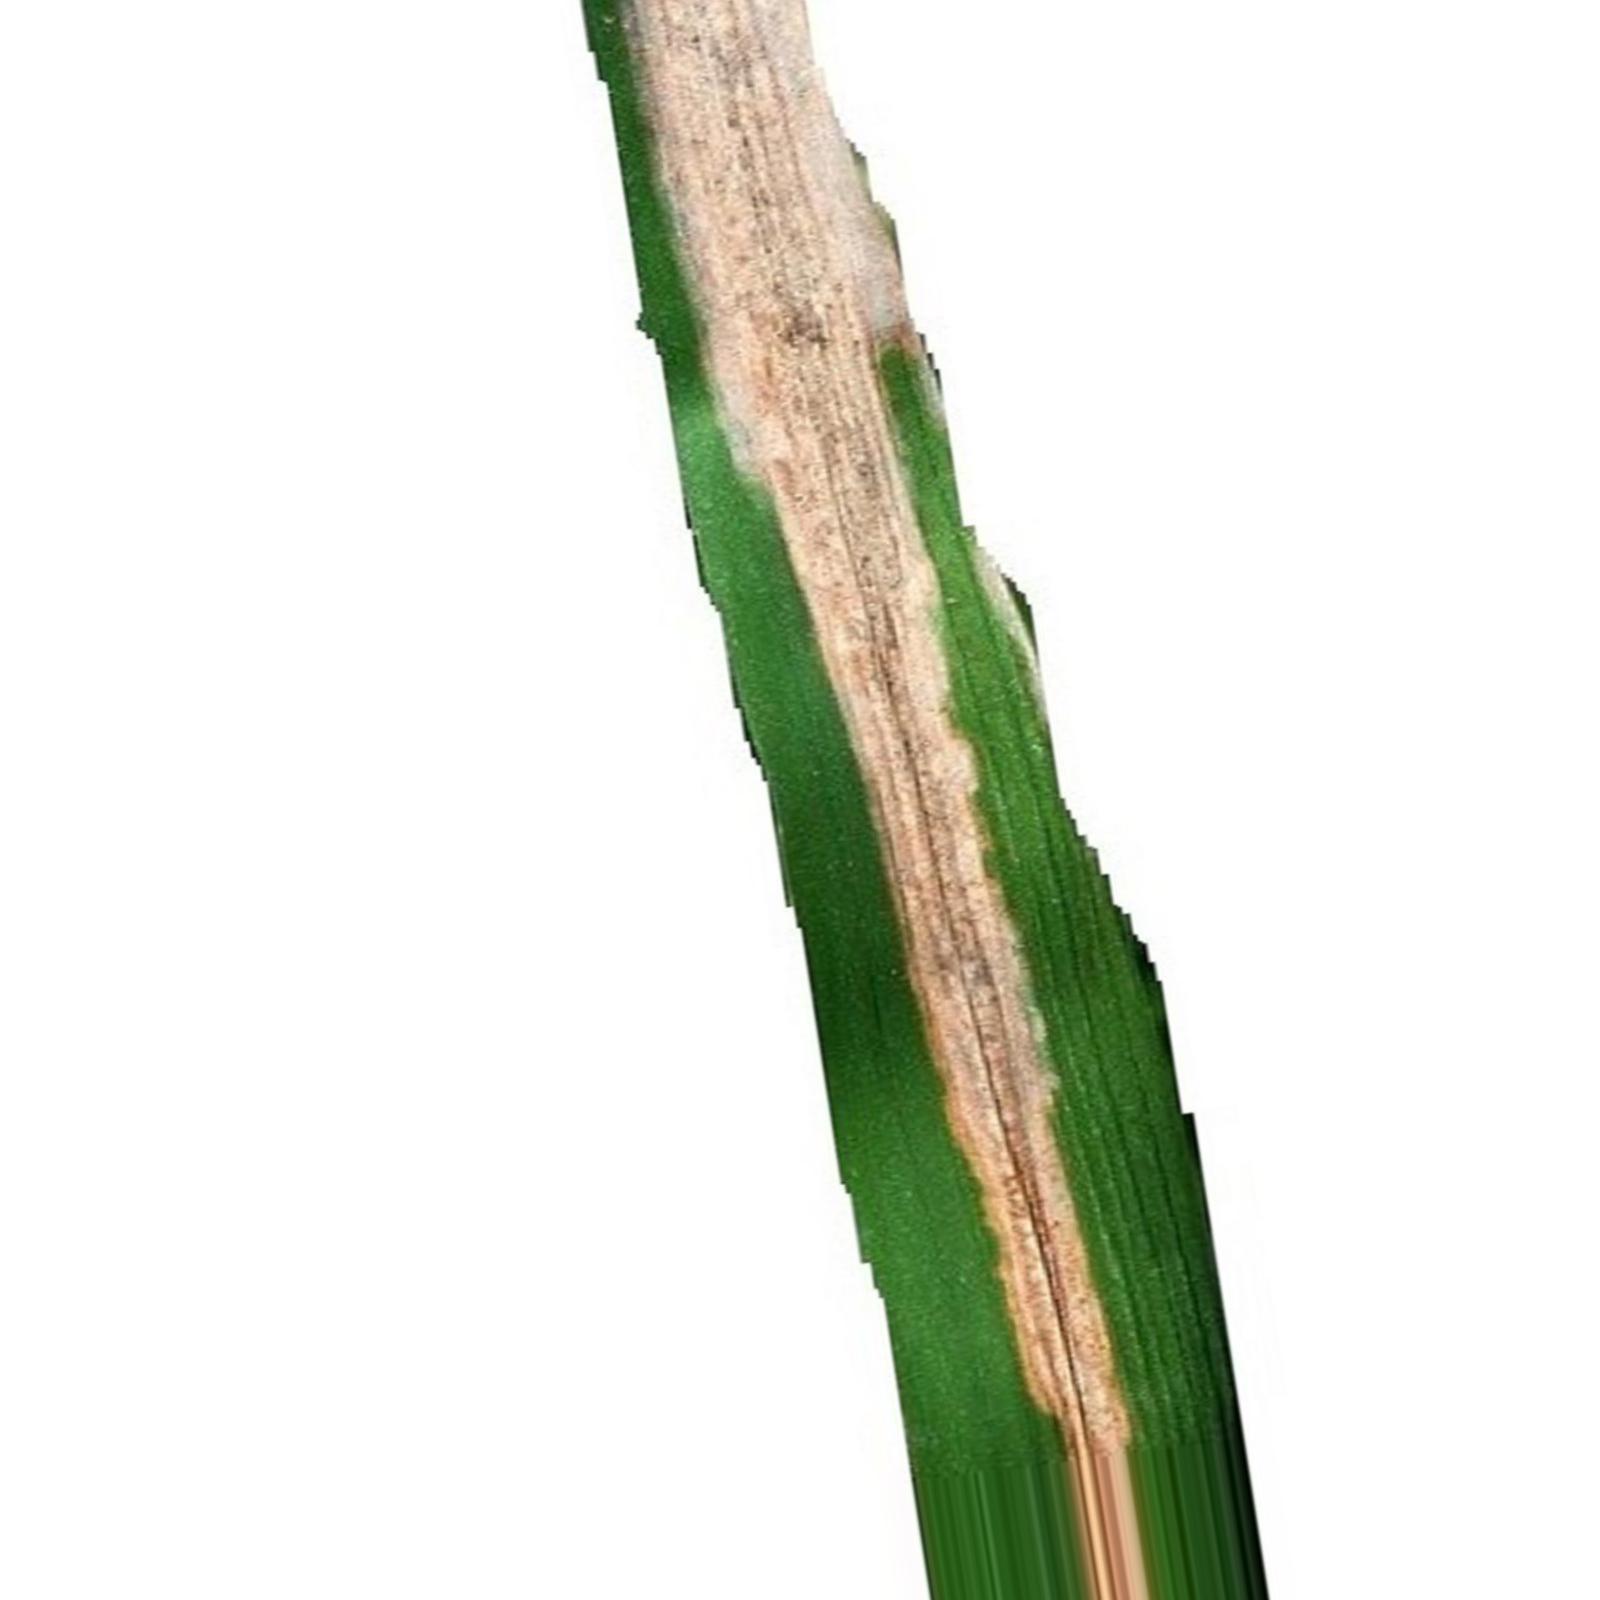
Nhãn: Bệnh Bạc lá (Bacterial leaf blight)